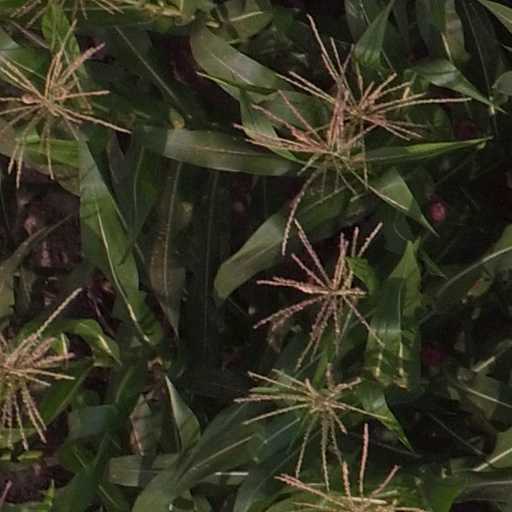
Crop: maize; corn